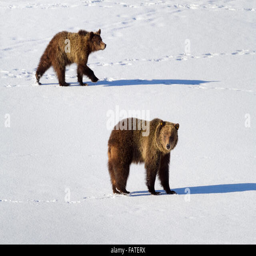
grizzly bear # walks with one of her cubs on the frozen ice